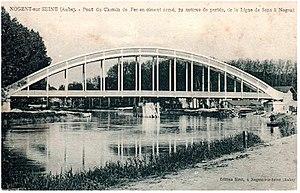
Pont à Nogent-sur-Seine sur la ligne de Nogent à Sens. 10400 Nogent-sur-Seine. Construit en 1928, il a été détruit en 1940 par l'armée française.
La ligne de Sens à Nogent-sur-Seine et l'embranchement de Saint-Maurice-aux-Riches-Hommes à Villeneuve-l'Archevêque étaient des lignes de chemin de fer secondaire à voie métrique, situées dans les départements de l'Yonne et de l'Aube.